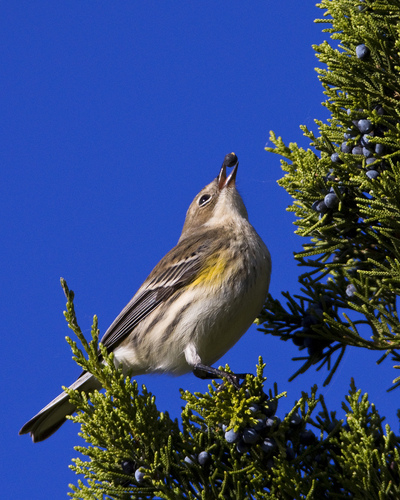
this bird has a brown head back and wings with a light brown breast and belly.
a brownish colored bird with a short beak, a distinctive yellow patch on it's flank.
this is a bird with a white belly, yellow wing and a pointy beak.
this bird is small, with light and dark brown feathers on its secondaries, has a small amount of yellow on its side, its head on the crown is light brown head, black feet, and small black beak.
a light brown bird with a yellow spot on the side of it's breast eating a berry.
this bird has a gray and white side and belly along with some yellow on the side.
an all over grey bird with black tarsus, feet and yellow on its side.
the bird has a puffy grey belly and a grey back.
this bird has a brown crown as well as a white throata brown bird that has a small amount of yellow underneath its wings.
Species: Myrtle Warbler